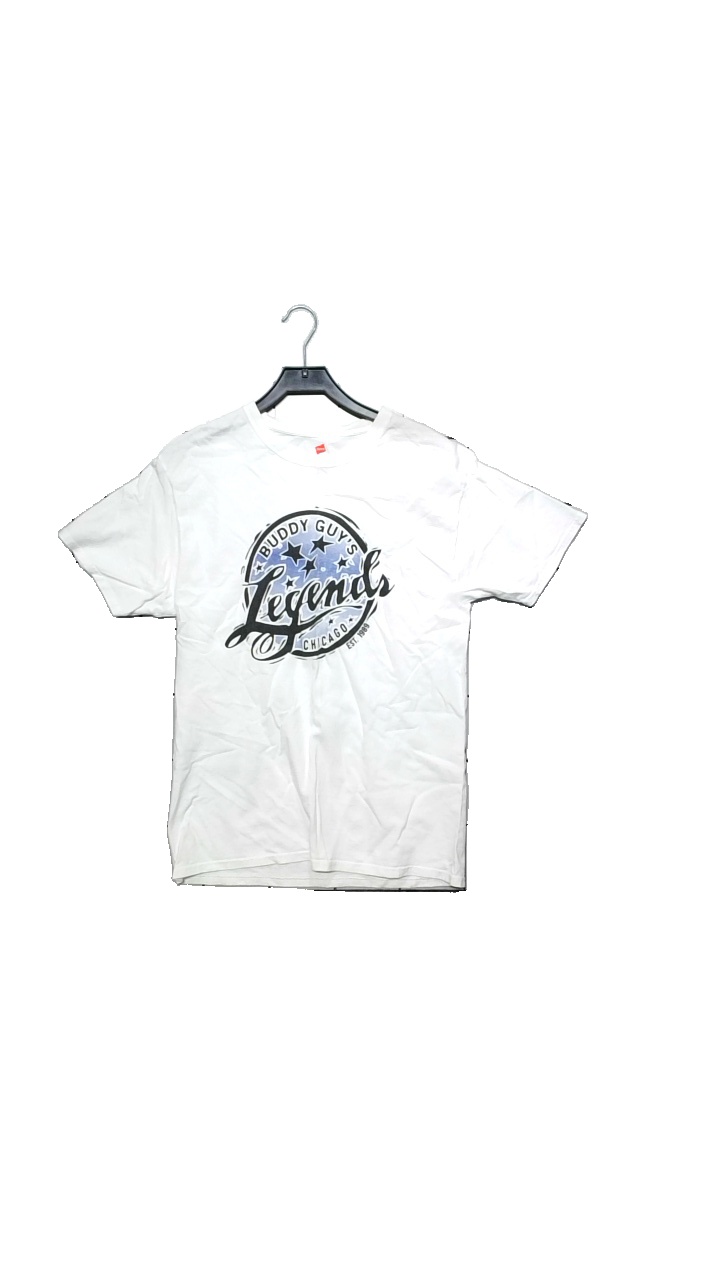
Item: T-shirt (Unisex)
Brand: Hanes
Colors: White, Multicolor
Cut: Regular
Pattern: Other
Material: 100%Cotton
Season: All
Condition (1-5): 3
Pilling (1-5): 3
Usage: Reuse
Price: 50-100